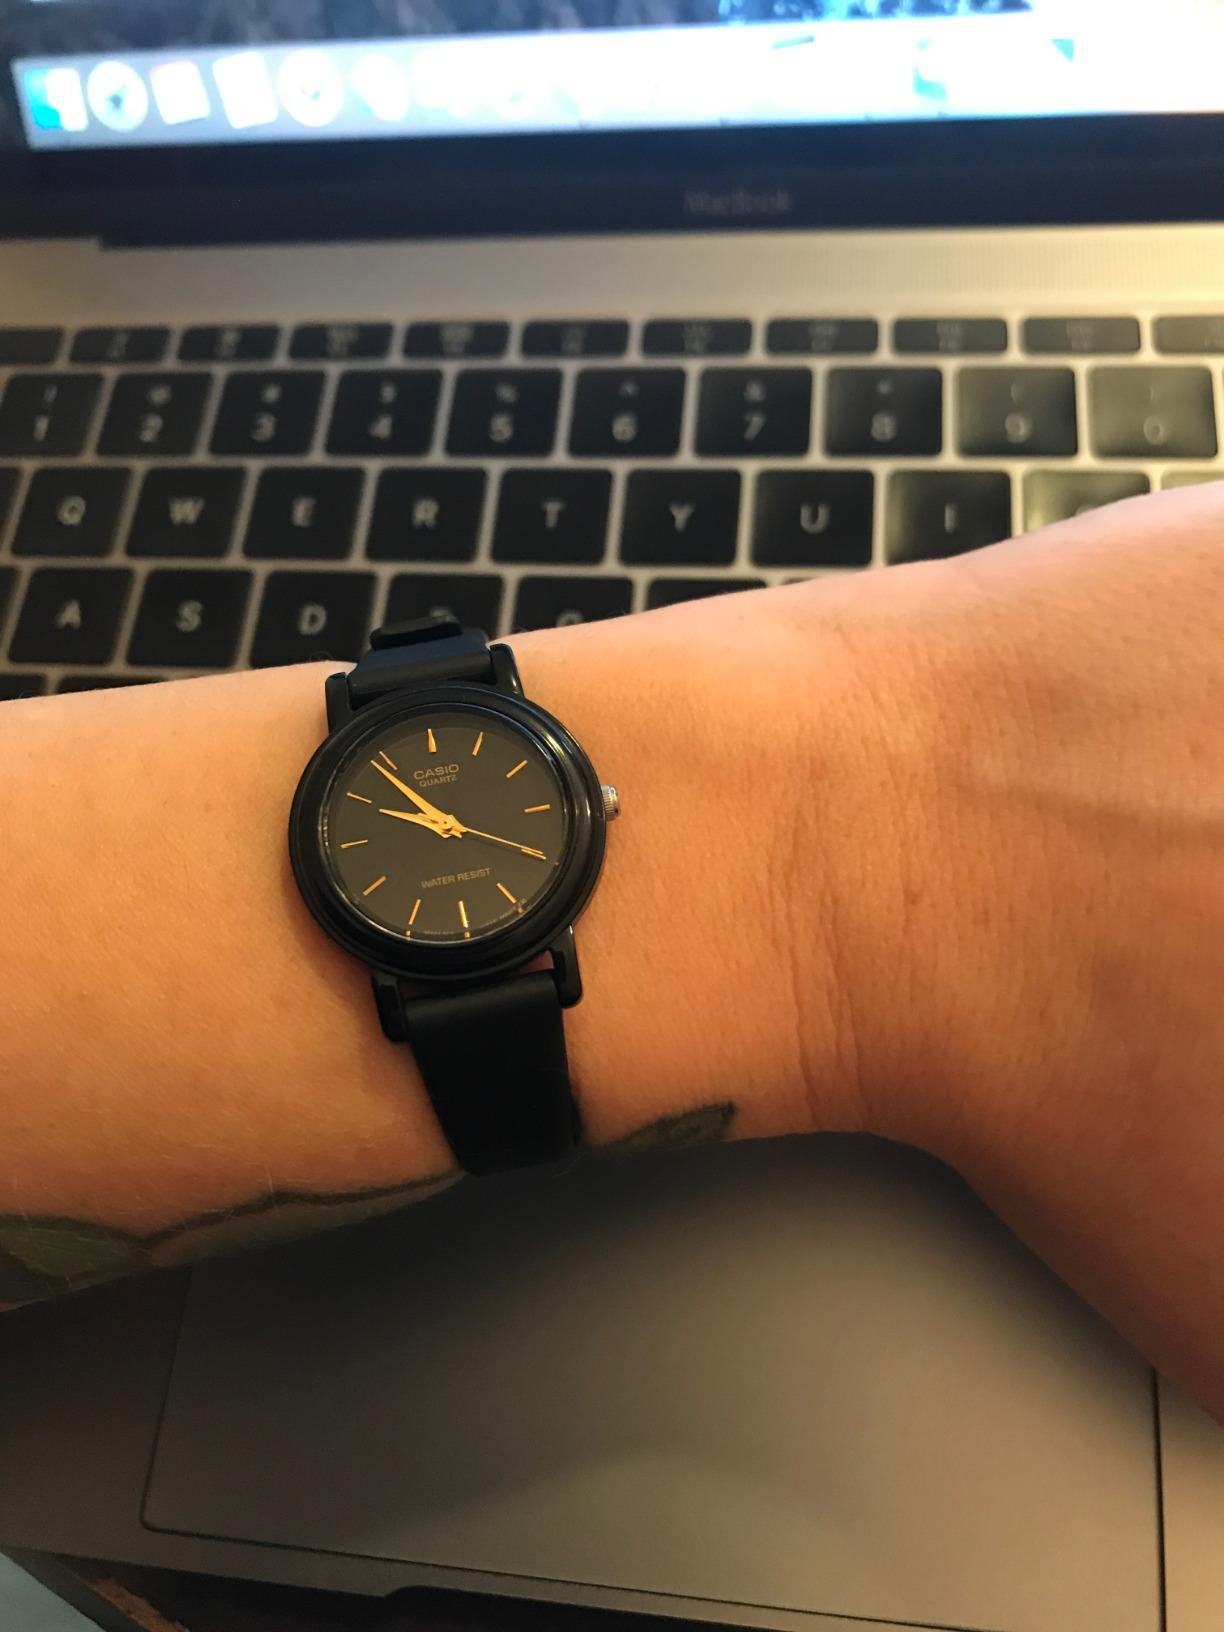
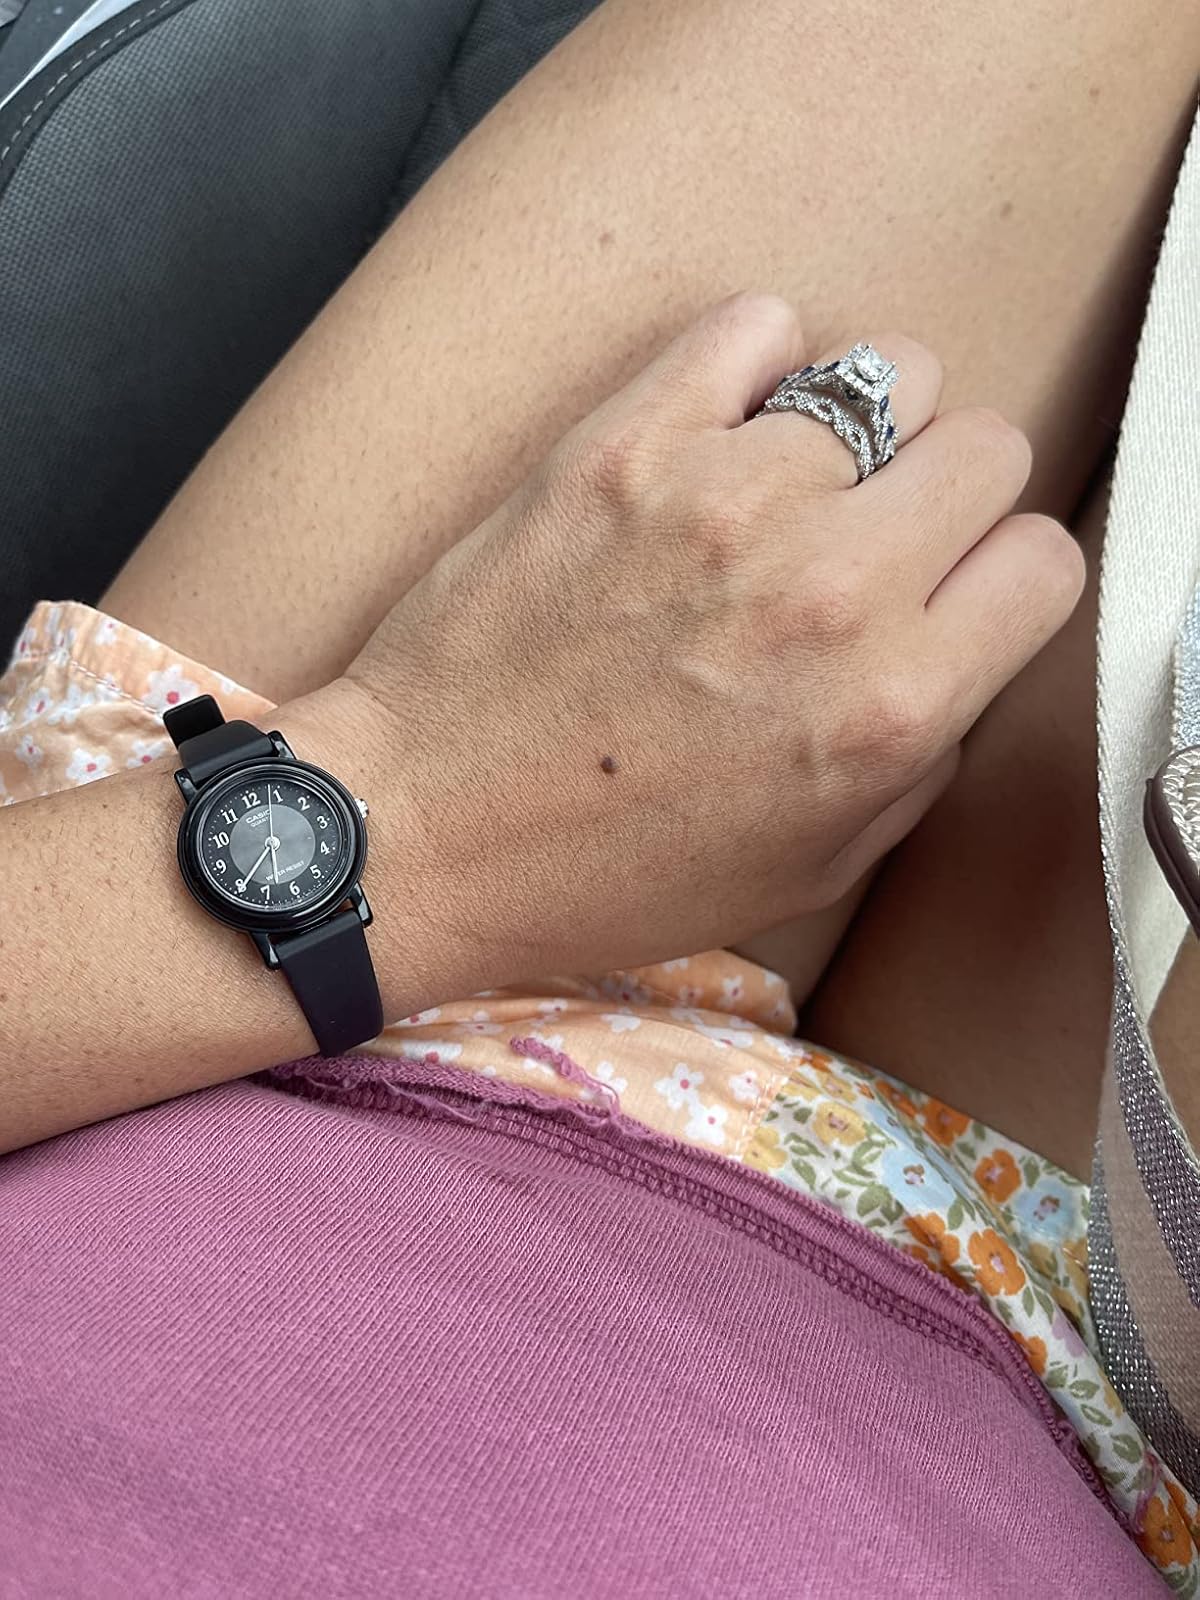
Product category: accessories_watch
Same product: no